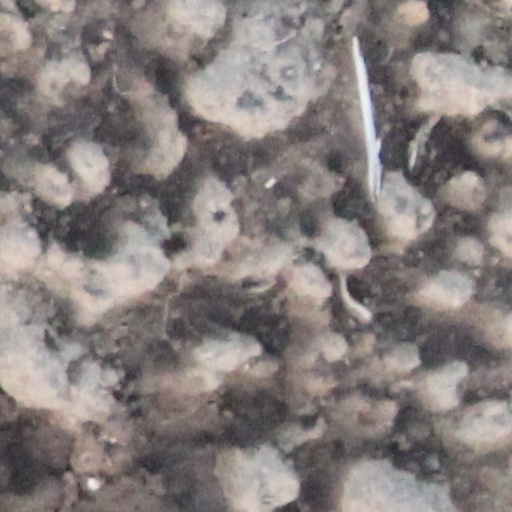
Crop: wheat